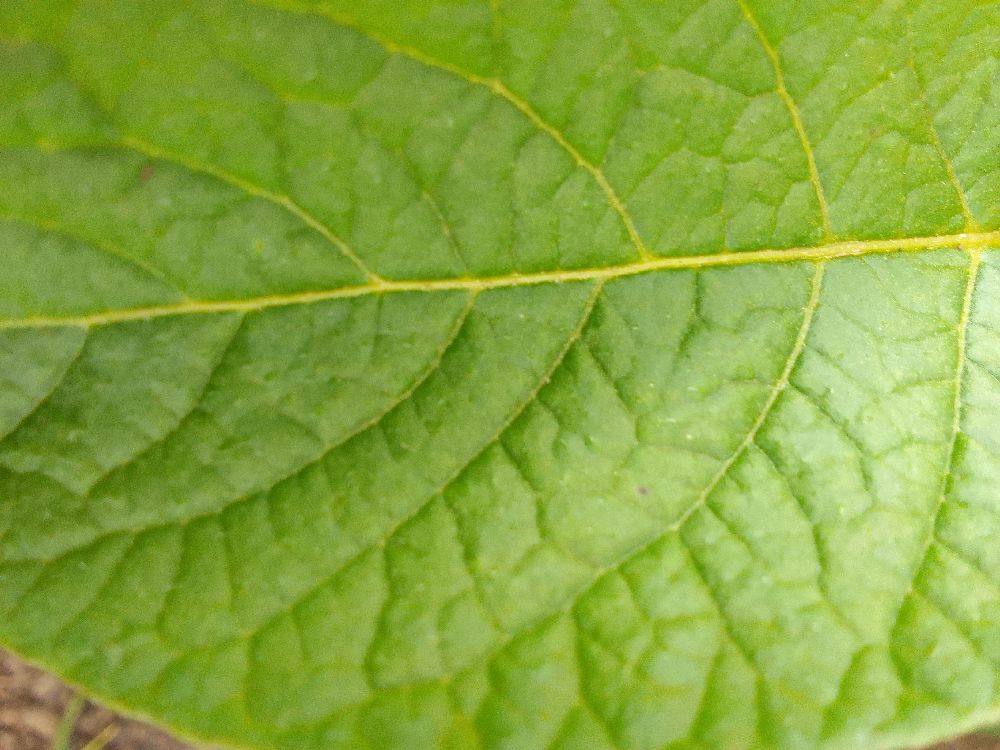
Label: Healthy